Arthur Heurtley House

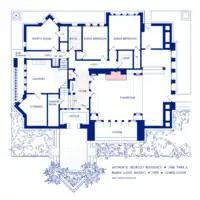
Ground floor plan

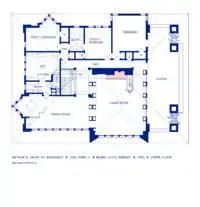
Upper floor plan

The Heurtley House is one of Wright's earliest, fully mature Prairie style houses, and the patterns that he established with the home would eventually appear in many of his greatest works in that genre. Exterior emphasis is on the horizontal, with strong detail in the wooden siding and high bands of windows. The roof is low pitched, and features broad eaves. Terraces and balconies bring outside living easily to the occupants.